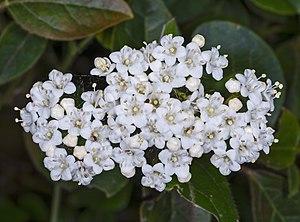
Les viornes sont des arbrisseaux ou de petits arbres appartenant au genre Viburnum. Ce genre, autrefois classé parmi les Caprifoliacées, fait aujourd'hui partie de la famille des Adoxacées, rangée dans l'ordre des Dipsacales par la classification APG II.
La viorne tin, aussi appelée laurier-tin ou laurentin, est un arbrisseau des régions méditerranéennes de la famille des Adoxacées. Il appartient au genre Viburnum, autrefois classé dans la famille des Caprifoliacées selon la classification classique de Cronquist.